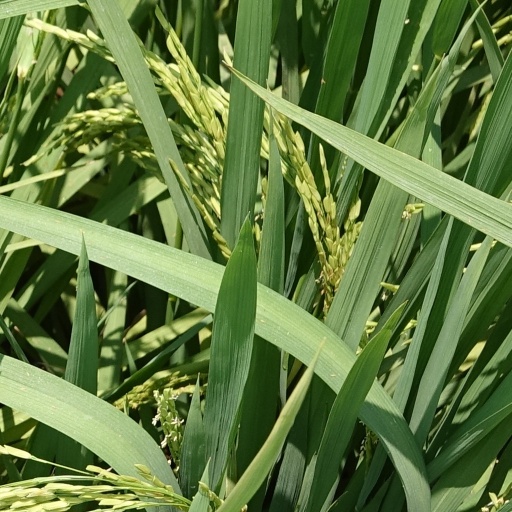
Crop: rice